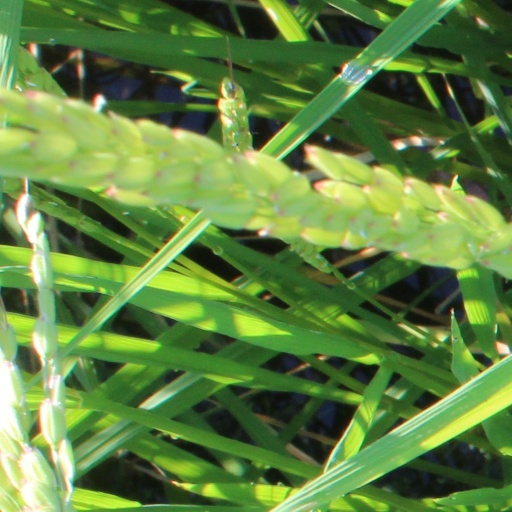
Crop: rice